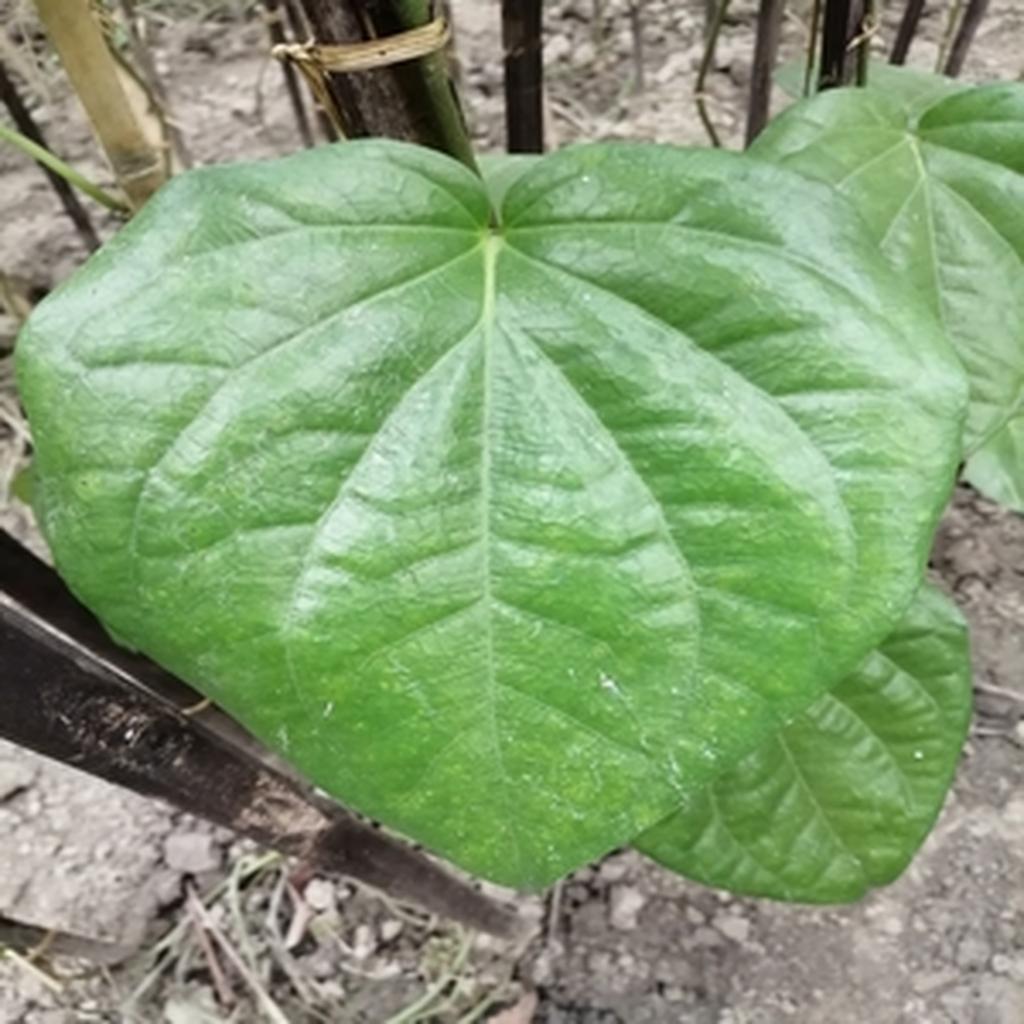
Label: Healthy_Leaf